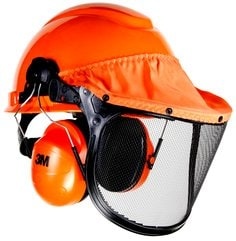
3M™ LumberJack™ Hard Hat System H-706PFK, Pinlock Suspension, Mesh
Visor, Ear Muffs 1 EA/Case
3M SKU: 7010384833 Lead Time: ~2 days The 3M™ Hard Hat Forestry Kit is designed for forestry and agriculture, but is adaptable to any industry. This combination kit includes head, face and hearing protection solutions. 3M™ PELTOR™ Ear muff features earcup pivot points for comfort and efficiency;Durable materials and hardware stand up to harsh working conditions;Hard Hat Sealer helps keep debris and water from falling behind visor;Meets the requirements of ANSI Z87.1 for Occupational and Educational Personal Eye and Face Protection Devices and ANSI Z89.1 for Industrial Head Protection;Metal mesh faceshield provides ventilation and face protection;Suspension sits lower on the head for a balanced fit that helps reduce pressure and increase security
Brand: 3M
Category: Business & Industrial > Forestry & Logging > Forestry & Logging Protective Gear